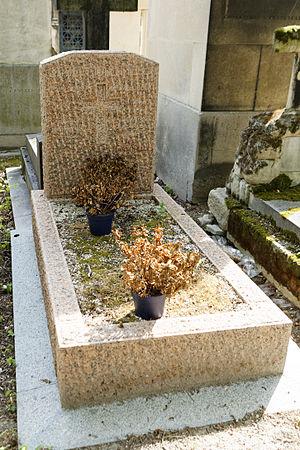
Sépulture de Jean Martinelli, né Jean Siegfried Martinet (1909-1983), acteur français qui doublait régulièrement les acteurs Burt Lancaster et Gary Cooper.
Jean Siegfried Martinet dit Jean Martinelli, né le 15 août 1909 dans le 18ᵉ arrondissement de Paris et mort le 13 mars 1983 dans cette même ville, est un acteur français. Il fut surtout actif au théâtre, à la télévision et même au doublage.